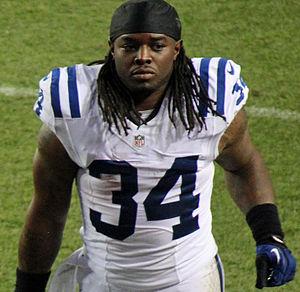
Trent Richardson est un joueur américain de football américain et de football canadien. Il évolue au poste de running back.